Werther

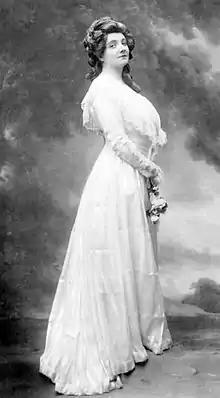
Claire Croiza as Charlotte in 1907

In July, the widowed Bailiff (a Magistrate, rather than one who comes to seize property), is teaching his six youngest children a Christmas carol ("Noël! Jésus vient de naître"). His drinking companions, Johann and Schmidt, arrive as Charlotte, the eldest daughter, dresses for a ball. Since her fiancé Albert is away, she is to be escorted by Werther, whom the Bailiff and his companions find gloomy. Werther arrives ("O Nature, pleine de grâce"), and watches as Charlotte prepares her young siblings' supper, just as her mother had before she died. He greets her and they leave for the ball. Albert returns unexpectedly after a six-month trip. He is unsure of Charlotte's intentions and disappointed not to find her at home, but is reassured and consoled by Charlotte's younger sister Sophie. He leaves after promising to return in the morning. After an orchestral interlude, Werther and Charlotte return very late; he is already enamoured of her. His declaration of love is interrupted by the announcement of Albert's return. Charlotte recalls how she promised her dying mother she would marry Albert. Werther is in despair.